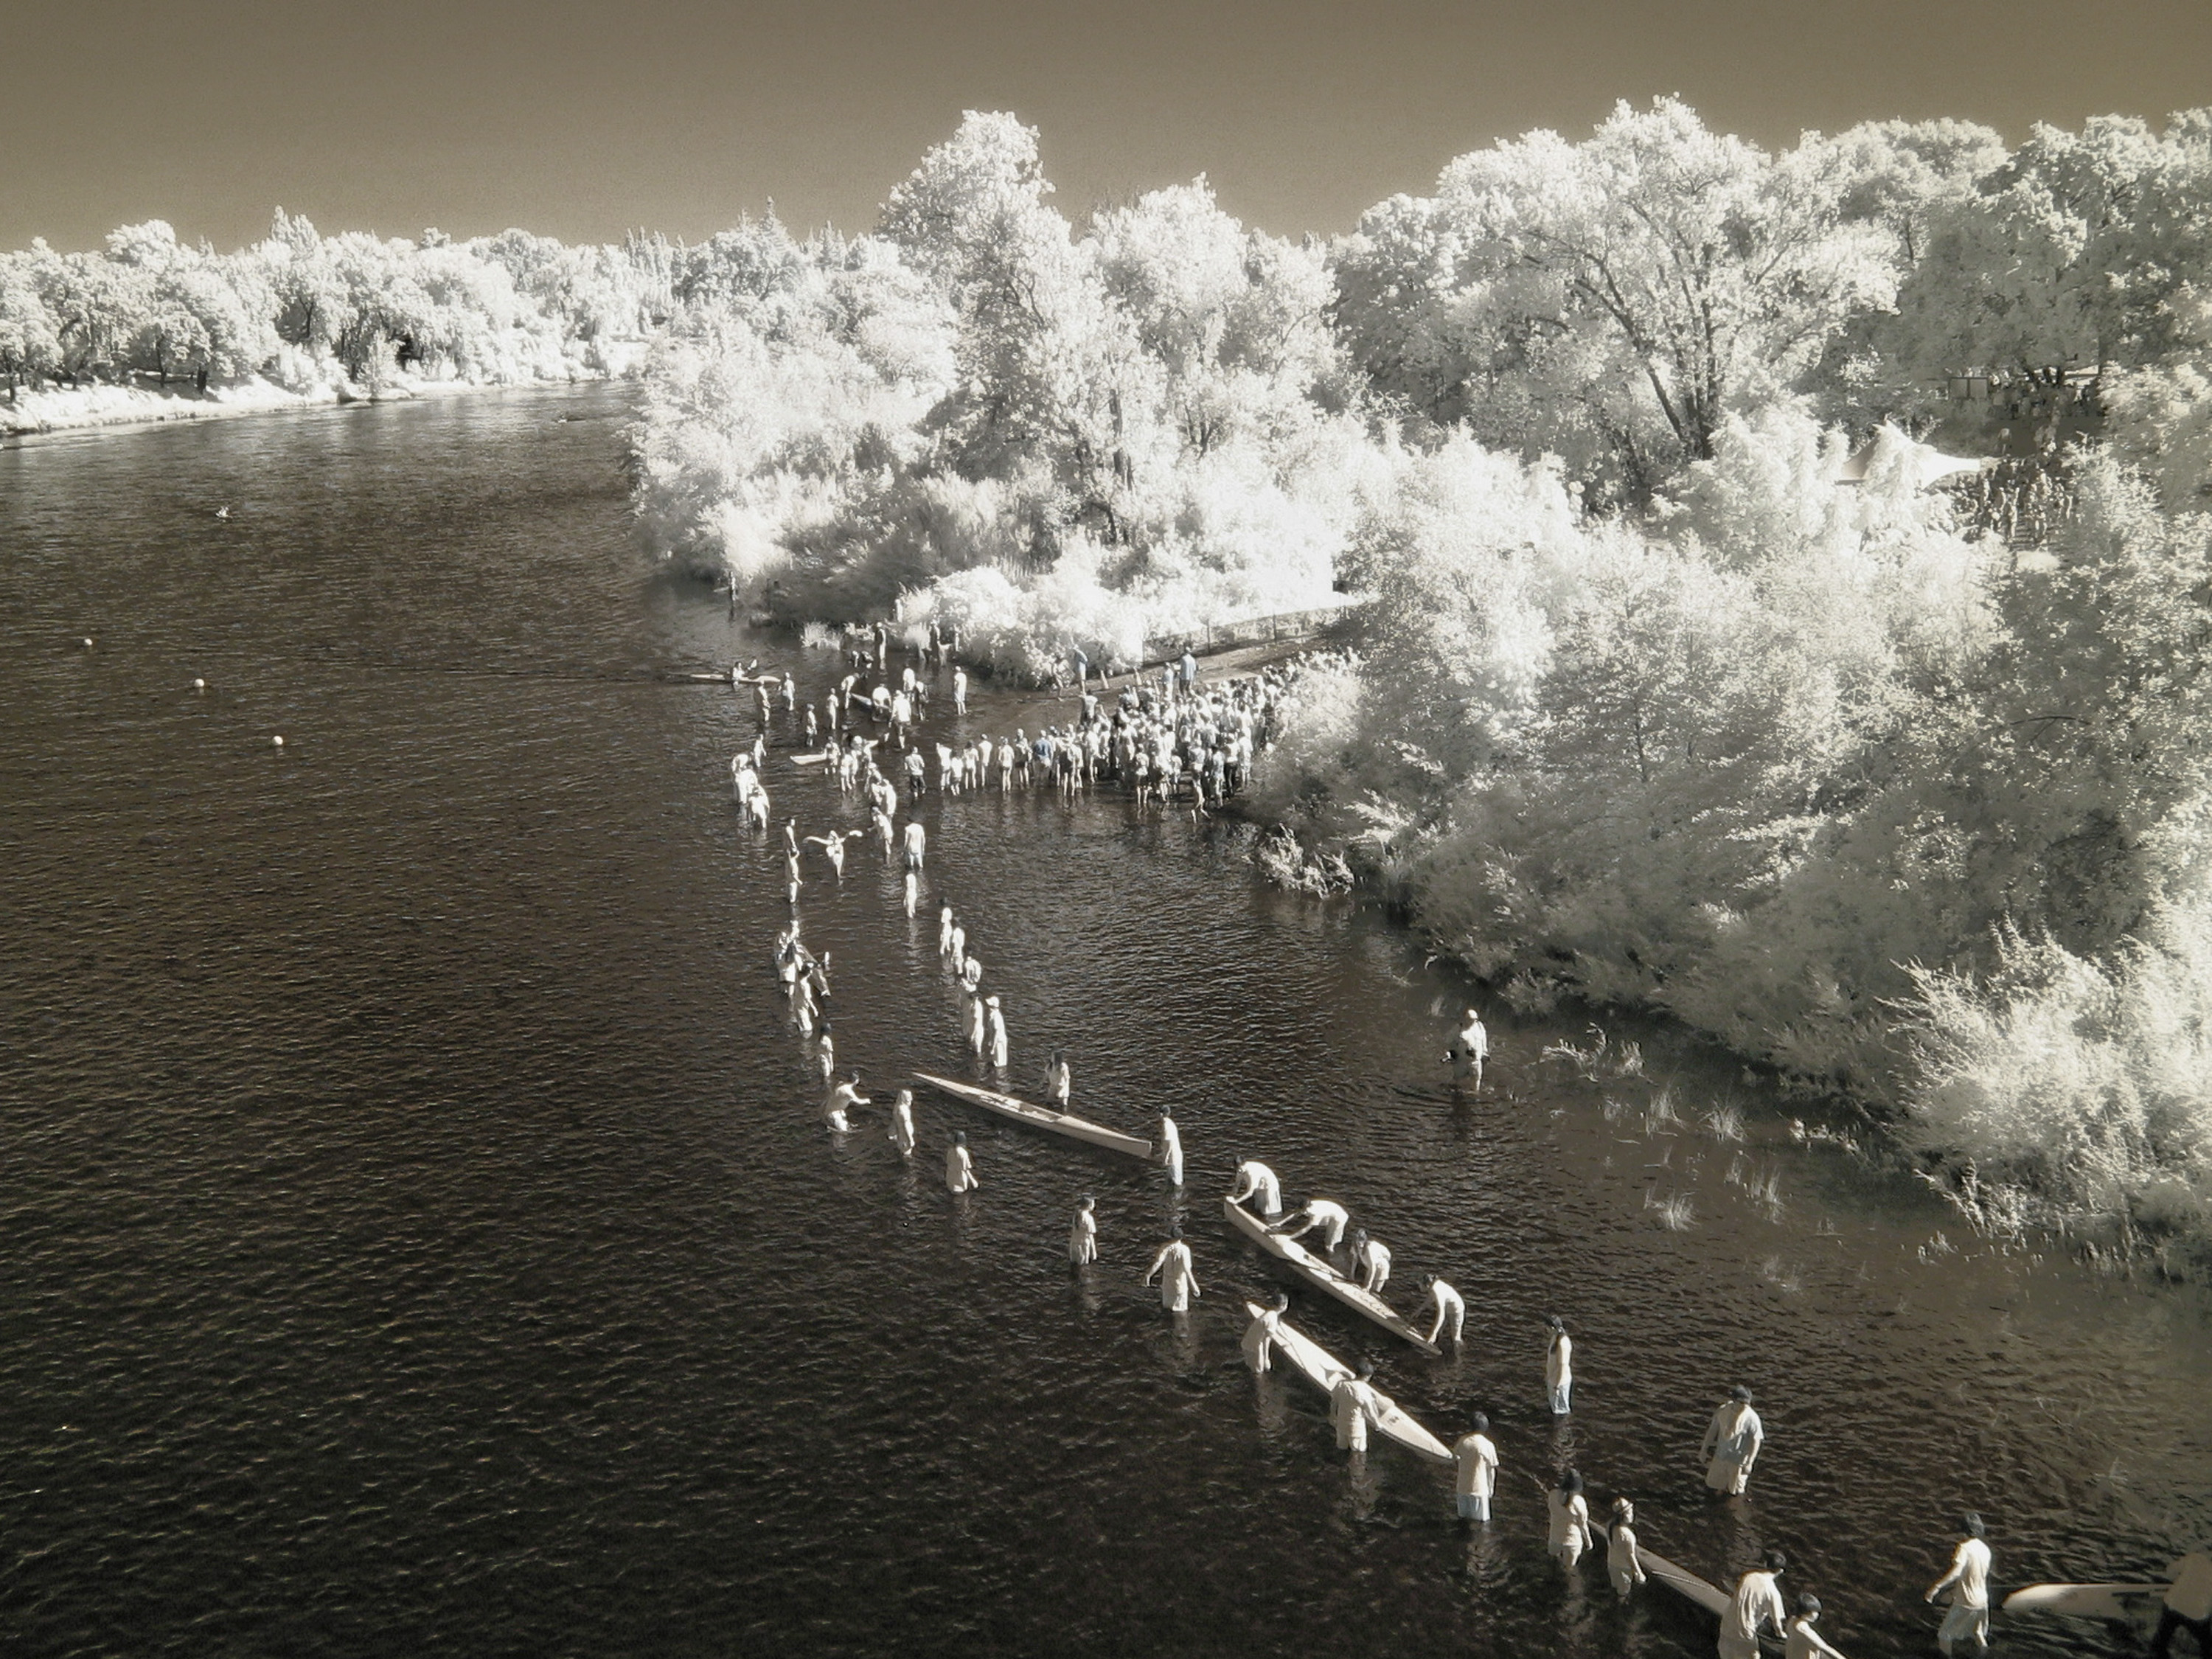
sea, water, winter, cloud, black and white, morning, wave, wind, frost, reflection, monochrome, kayak, california, ir, americanriver, sacramento, infrared, rioamericano, eppies, eppiesgreatrace, monochrome photography, atmospheric phenomenon